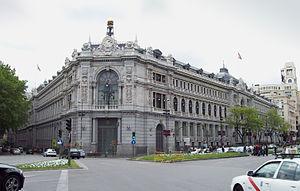
Madrid /ma.dʁid/ est la capitale et la plus grande ville d'Espagne. Située dans la partie centrale du royaume d'Espagne, elle est également la capitale et la ville la plus peuplée de la Communauté de Madrid. En tant que capitale d'État, elle abrite la plupart des institutions politiques du pays, dont la résidence royale, le siège du gouvernement et le Parlement.